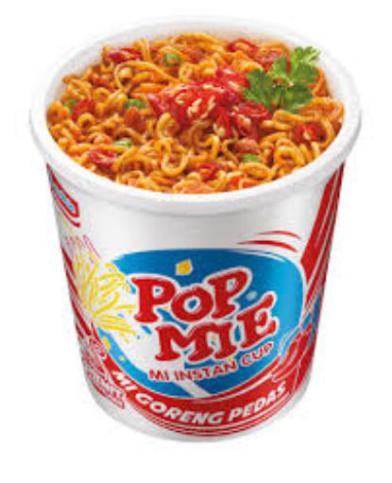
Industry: Food